2018 Copa Perú

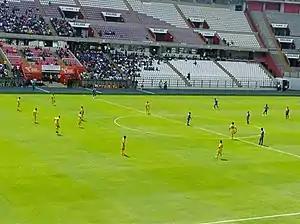
Moments before the start of the game between Santos FC and Alianza Universidad at Estadio Nacional

The final group stage, colloquially known as "La Finalísima", will be played by the four semifinalist at the Estadio Nacional. The team with the most points will be declared the winner and be promoted to the 2019 Torneo Descentralizado.